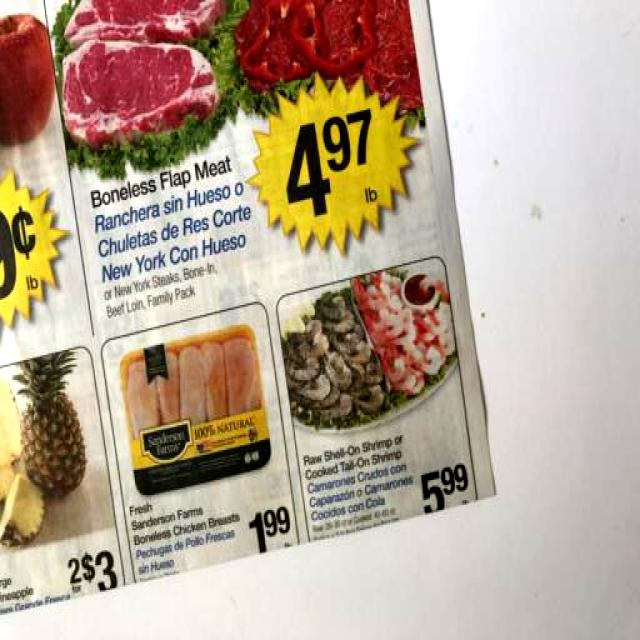
Label: Paper